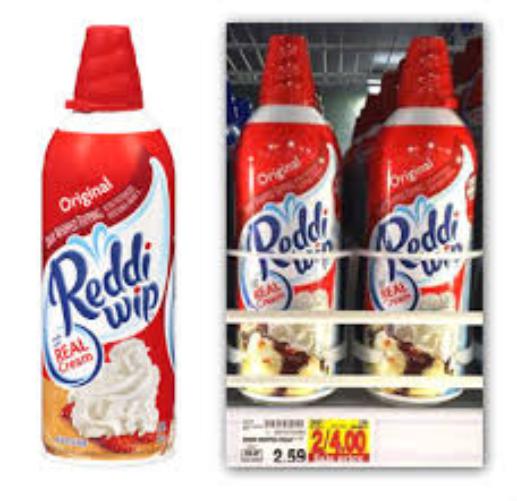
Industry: Food